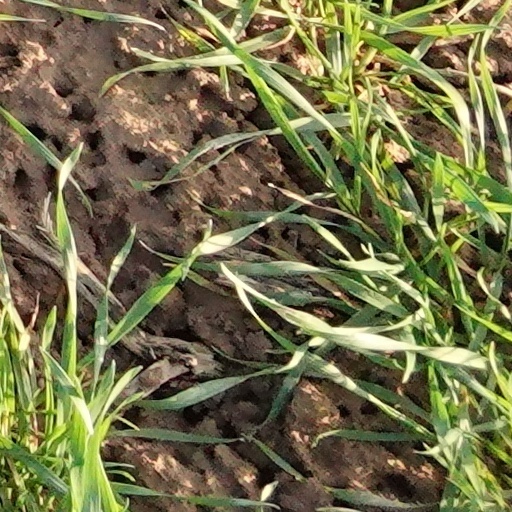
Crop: wheat